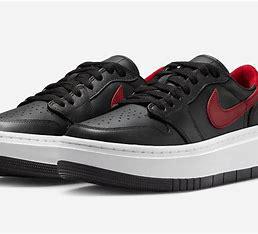
Brand: Jordan
Model: 1 Elevate